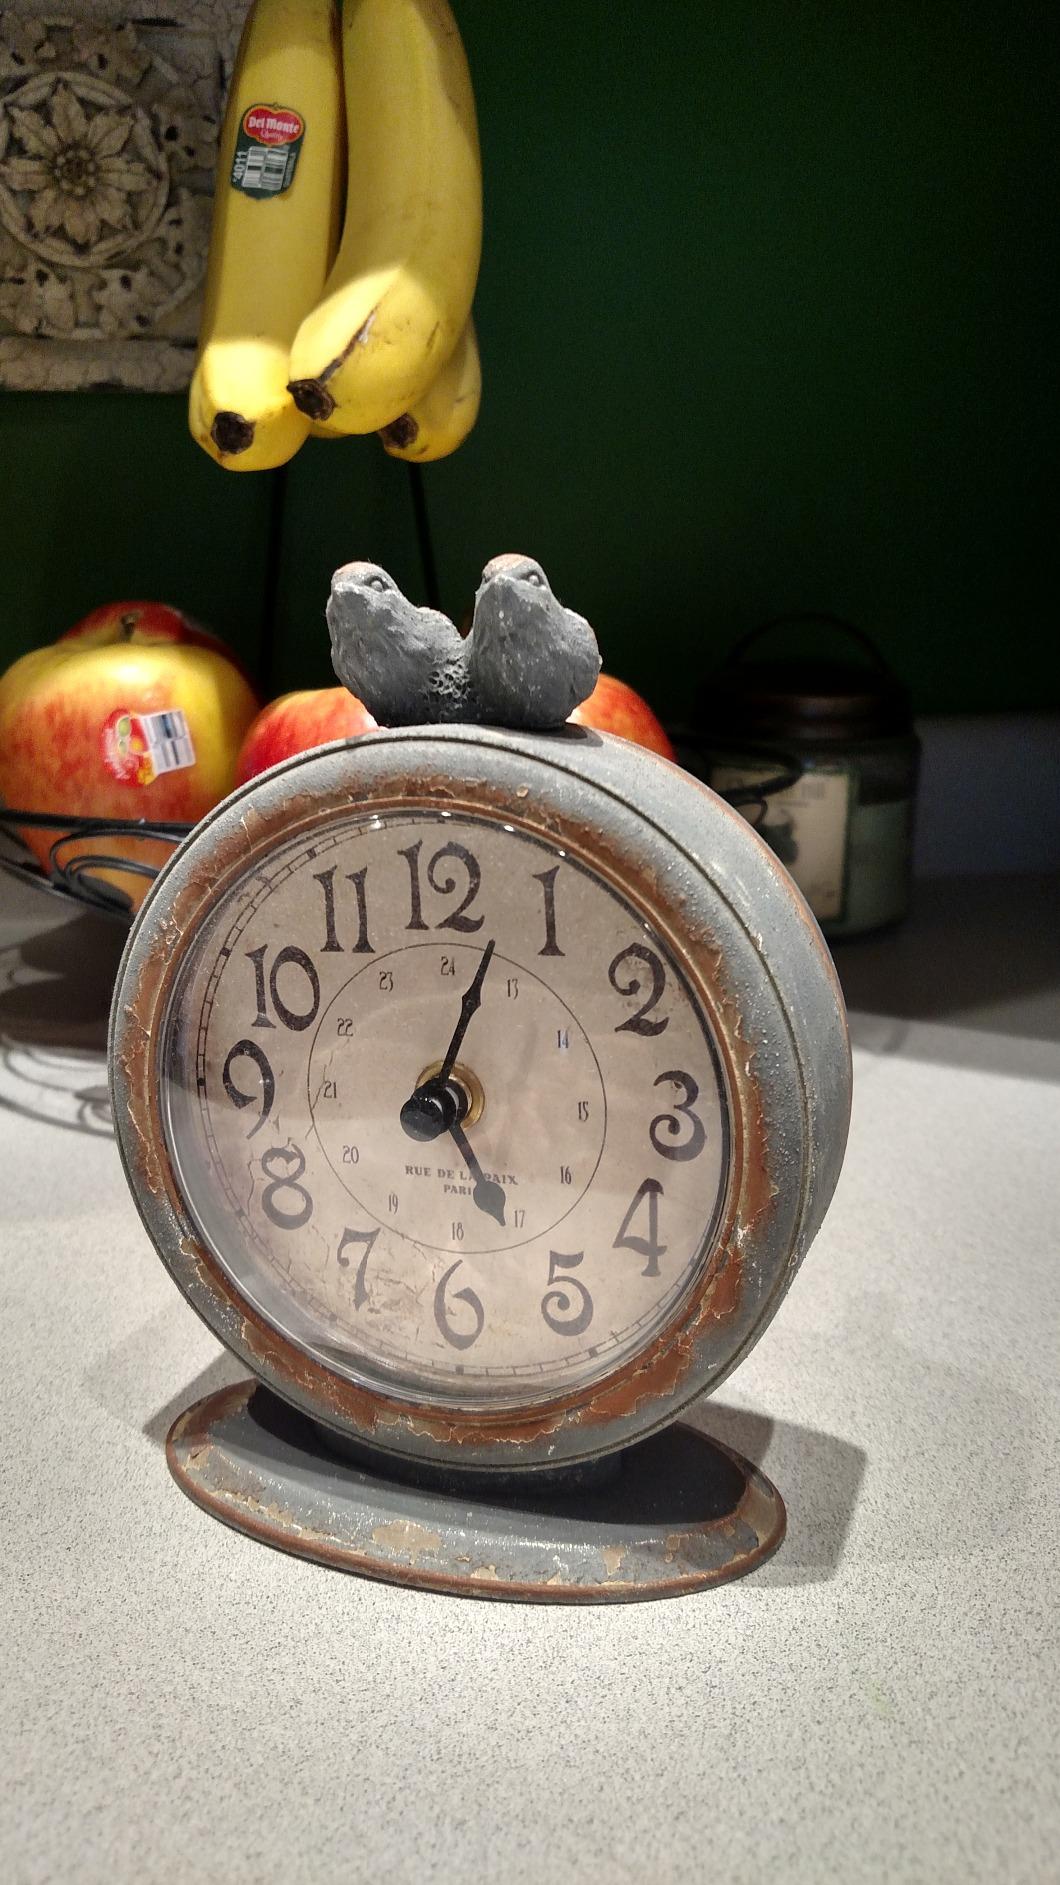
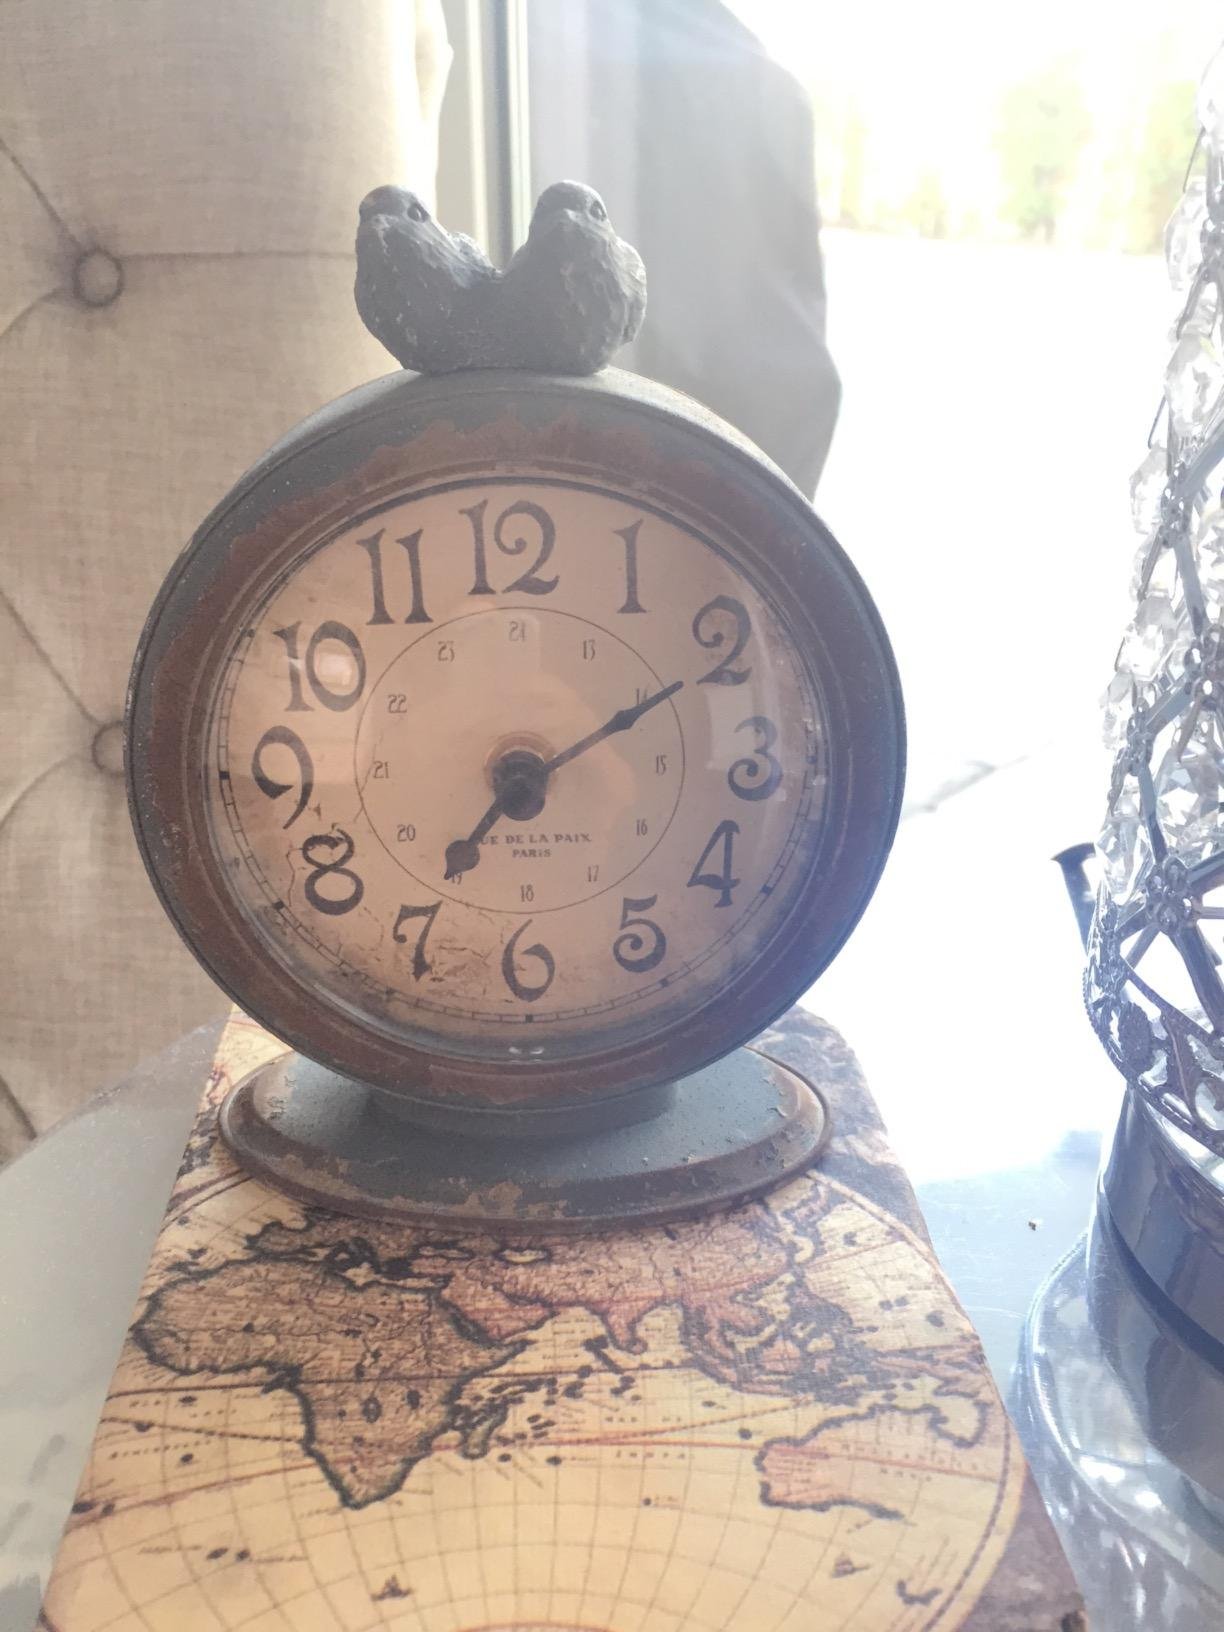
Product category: clock
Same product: yes